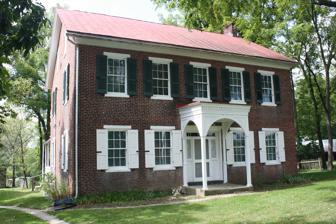
Building: Joel Dreibelbis Farm
Country: United States of America
Year built: 1868
United States historic place Joel Dreibelbis Farm U.S. National Register of Historic Places U.S. Historic district Joel Dreibelbis Farm Farmhouse. September 2013. Show map of Pennsylvania Show map of the United States Location PA 143 near Virginville, Richmond Township, Pennsylvania Coordinates 40°31′06.6″N 75°52′26.5″W / 40.518500°N 75.874028°W / 40.518500; -75.874028 Area 181 acres (73 ha) Built 1868 Architectural style Federal NRHP reference No. 89001820 Added to NRHP October 30, 1989 The Joel Dreibelbis Farm / d r aɪ b əl b ɪ s / ⓘ is an historic American farm complex and national historic district that are located in Richmond Township , Berks County, Pennsylvania . It was listed on the National Register of Historic Places in 1989. History and architectural features This district has thirteen contributing buildings, one contributing site, and two contributing structures. They include a two-and-one-half-story, brick, vernacular, Federal -style farmhouse (1868), a one-and-one-half-story, summer kitchen (c. 1870), a one-and-one-half-story, stone and frame combination smokehouse /wash house/ storage cellar (1882), a stone ice house (c. 1875), a frame Pennsylvania bank barn that sits on a stone foundation (1908), a wagon shed/ corn crib , and farm-related outbuildings. The property also includes an abandoned limestone quarry and abandoned railroad bed and bridge. It was listed on the National Register of Historic Places in 1989. Gallery Farm entrance Barn Wagon shed/corn crib Ice house ruins Farmhouse backyard, summer kitchen and smoke house References